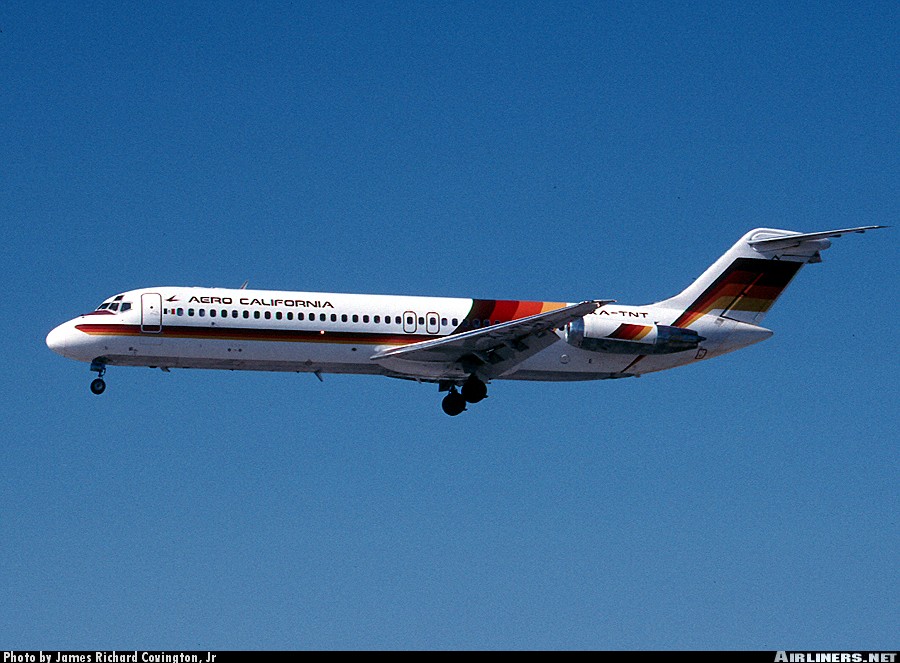
Vehicle type: Planes